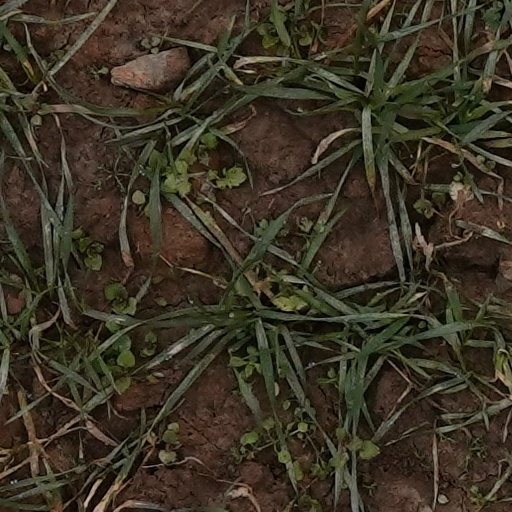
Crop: wheat